Autocollimator

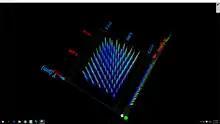
3D screenshot from the total station autocollimator analyzing software representing the VCSEL and their relative power levels

An electronic autocollimator can be used in the measurement of straightness of machine components (such as guide ways) or the straightness of lines of motion of machine components. Flatness measurement of granite surface plates, for example, can be performed by measuring straightness of multiple lines along the flat surface, then summing the deviations in line angle over the surface. Recent advancements in applications allow angular orientation measurement of wafers. This could also be done without obstructing lines of sight to the wafer's surface itself. It is applicable in wafer measuring machines and wafer processing machines. Other applications include: